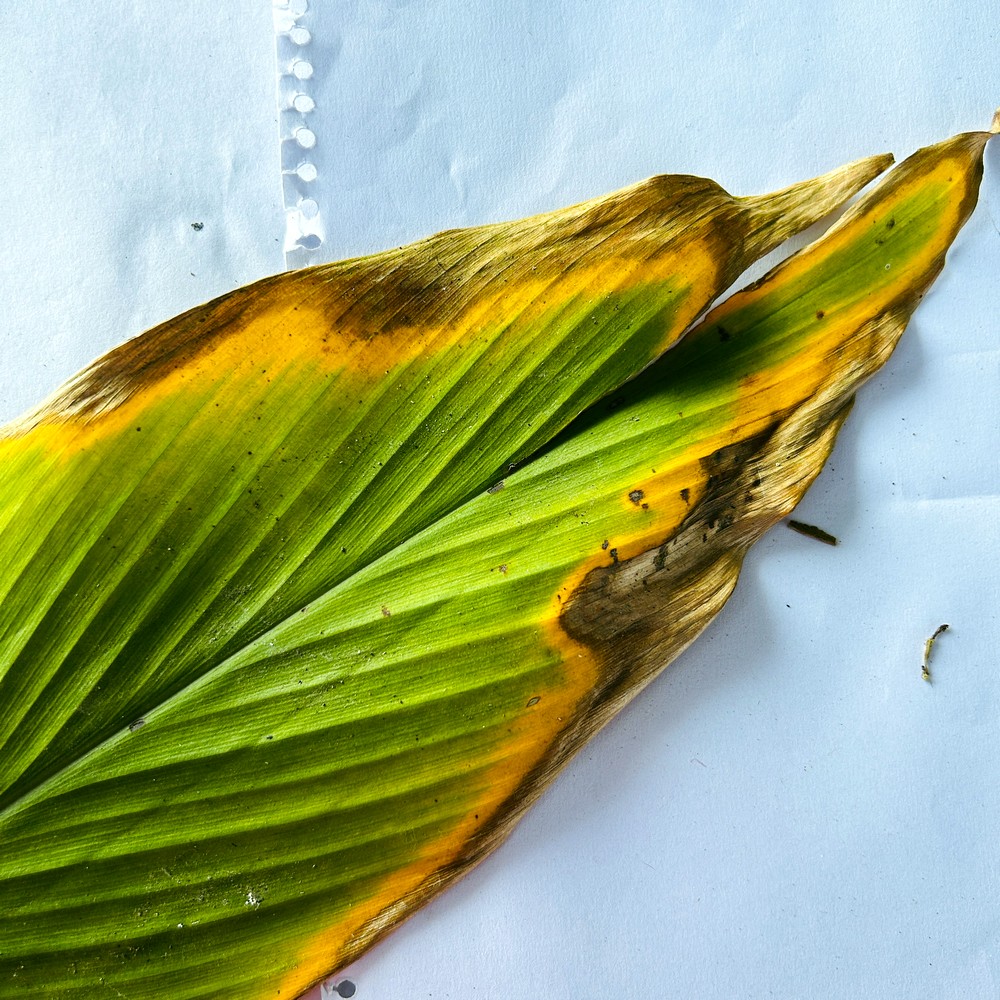
Label: Leaf Blotch